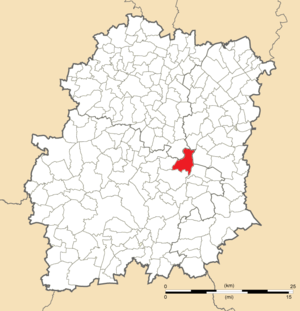
Carte de position d'Itteville en Essonne (91)
Itteville est une commune française située à trente-huit kilomètres au sud de Paris dans le département de l'Essonne en région Île-de-France.